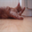
Label: cat